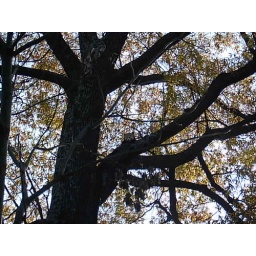
the sign said 'look up, there may be red pandas in the trees"